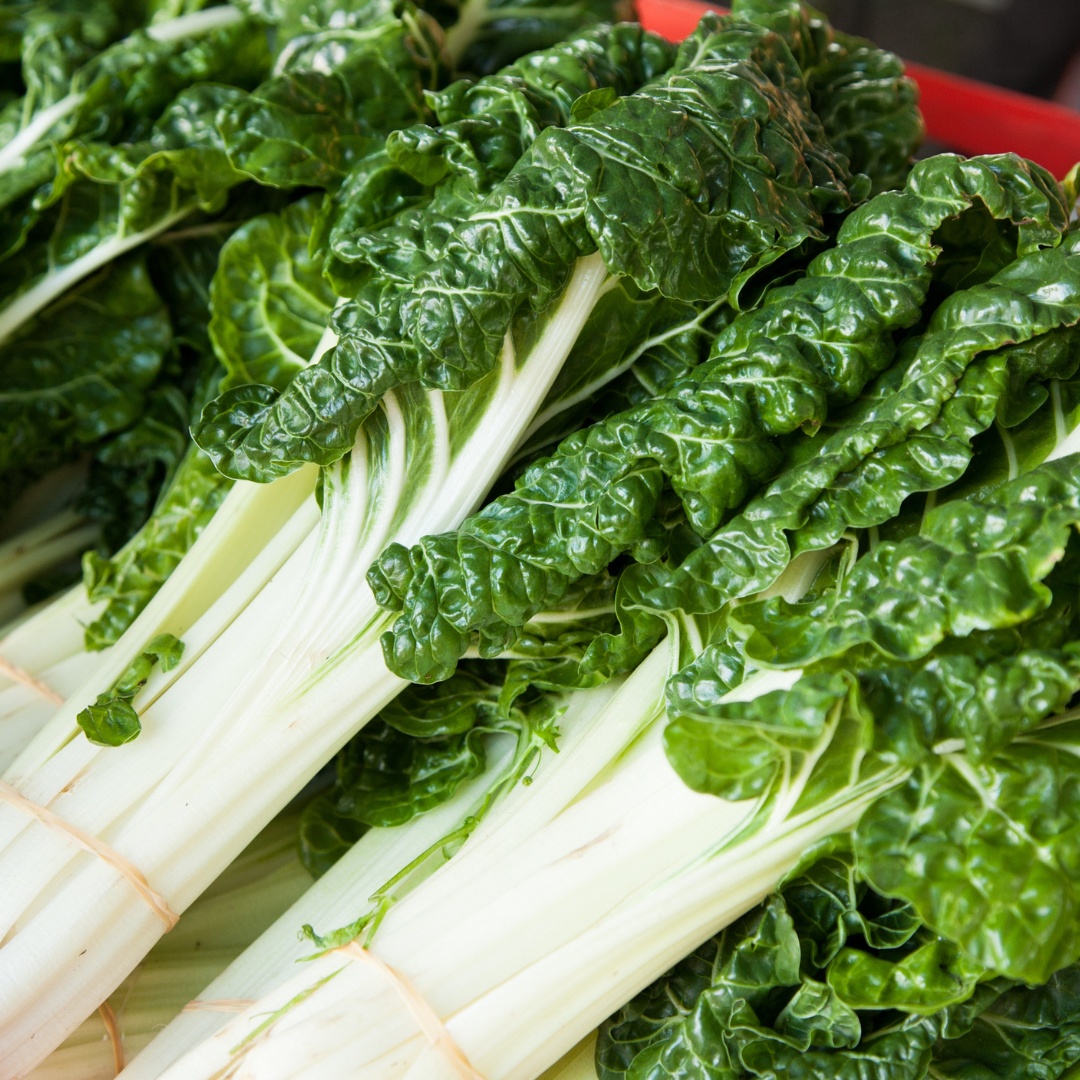
Silverbeet - Bunch
Brand: Bailey's Fresh Food
Category: Food, Beverages & Tobacco > Food Items > Fruits & Vegetables > Fresh & Frozen Vegetables > Greens > Beet Greens